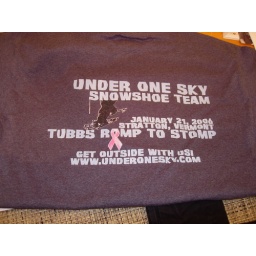
under one sky t shirt